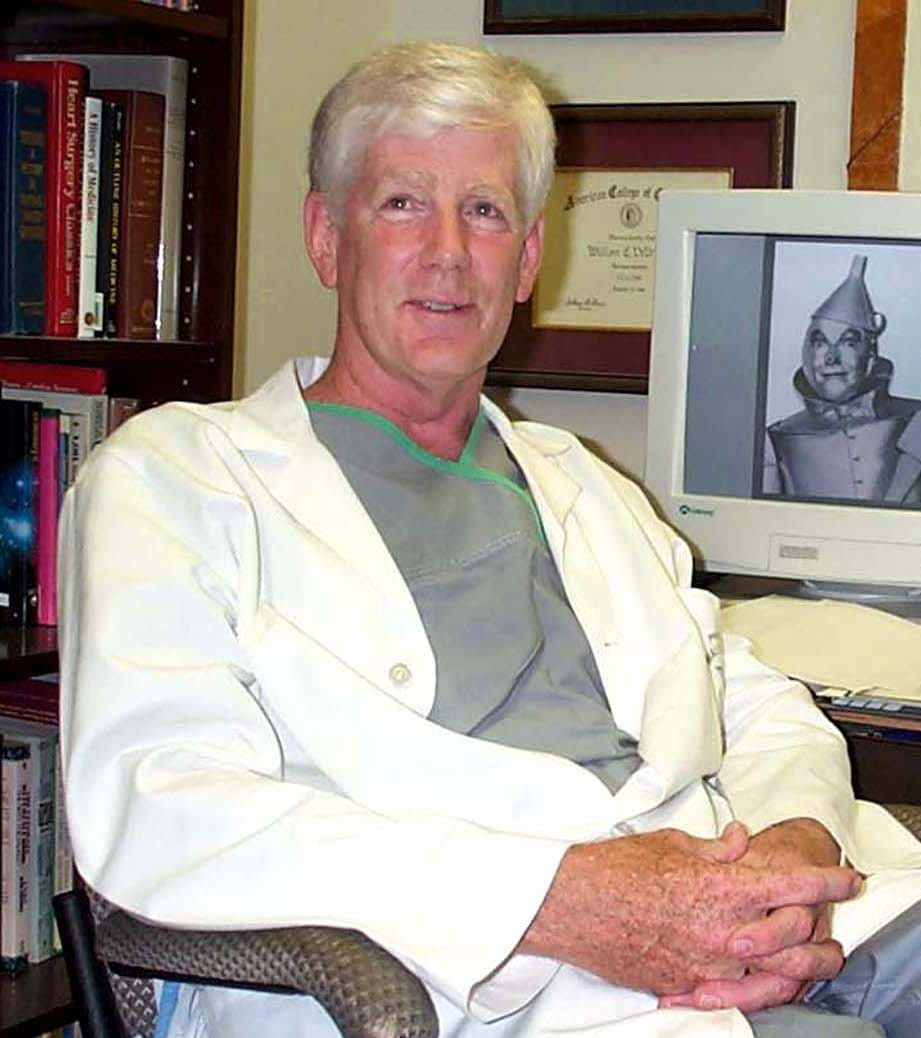
Dr. William C. DeVries, the heart specialist who implanted the world's first permanent artificial heart in the 1980.
Specialty: biomedical engineering / devices
Anatomy: chest/thorax